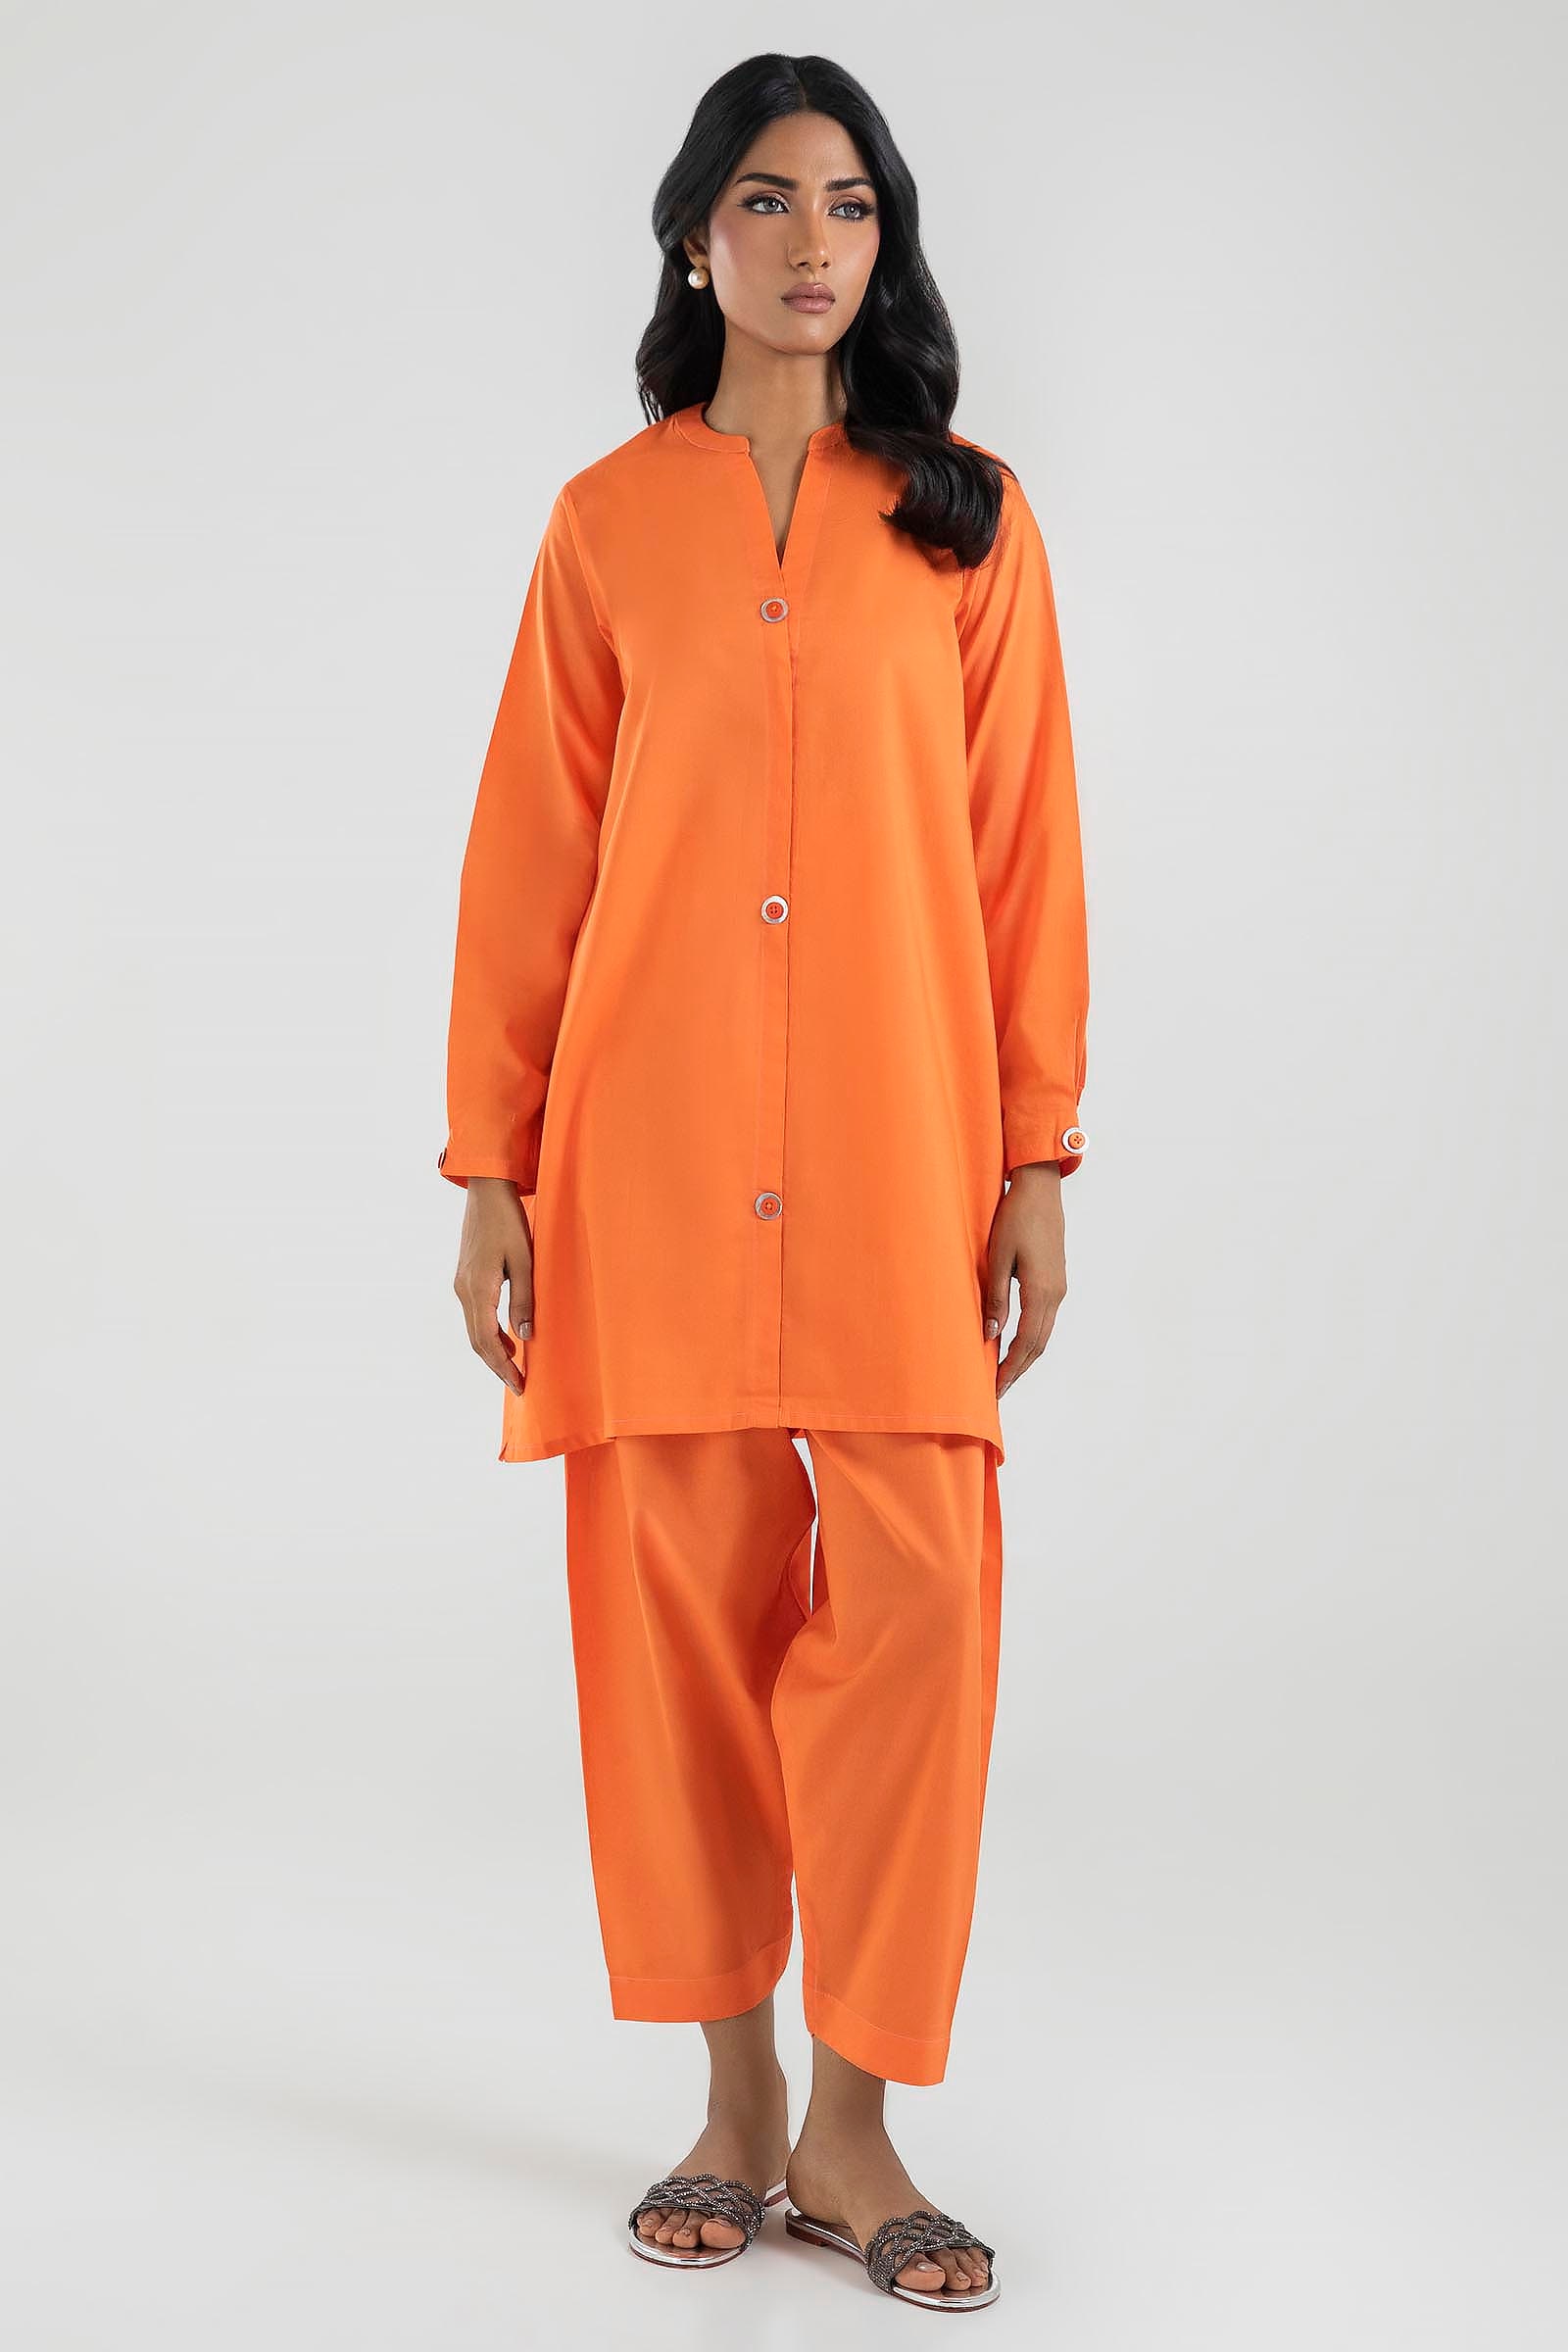
orange kamla crop top